List of Star Wars television series

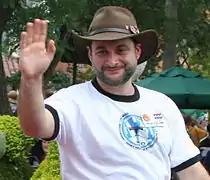
Dave Filoni served as supervising director for both "The Clone Wars" and seasons 1, 2, and 4 of "Rebels", before being promoted to oversee the development of all future Lucasfilm Animation projects in 2016.

George Lucas created his own animation company, Lucasfilm Animation, and used it to produce his first in-house "Star Wars" animated series, using Cartoon Network's 2003 "" micro-series as a "pilot". "The Clone Wars" (2008–2020) was introduced through a . The series is set between "Attack of the Clones" and "Revenge of the Sith" of the prequel trilogy. It focuses mainly on the Jedi characters of Anakin Skywalker and Obi-Wan Kenobi, as well as Anakin's Padawan apprentice, Ahsoka Tano (an original character created by Filoni for the series), with other characters from the live-action films in supporting roles. The series marked the beginning of Dave Filoni's involvement in "Star Wars" animation projects.